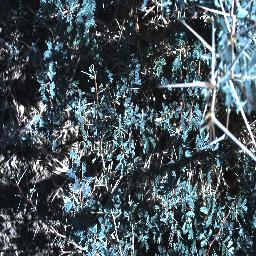
Label: prickly_acacia